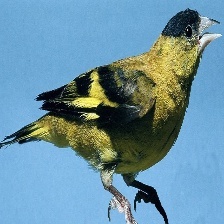
Species: ANDEAN SISKIN
Scientific name: SPINUS SPINESCENS